Jan Žižka

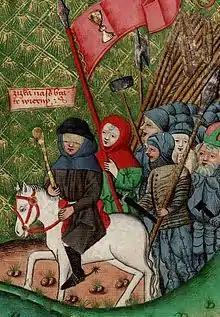
Jan Žižka leading his troops (illumination from the late 1400s)

Jan Žižka made his first significant mark in history on 30 July 1419 in Prague, when he joined a Hussite procession led by the priest Jan Želivský. The crowd gathered in front of the New Town hall and demanded the release of several Hussites held in prison. When these demands were rejected by the councilors, the crowd stormed the town hall and threw the councilors out of the windows. This so-called First Defenestration of Prague is regarded as the beginning of the Hussite revolution. Wenceslaus IV died 17 days after hearing about these events, likely from a heart attack. The Hussites subsequently seized the city and expelled all their opponents.